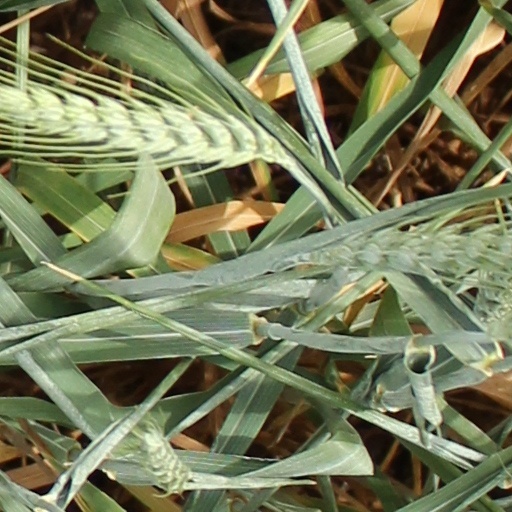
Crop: wheat